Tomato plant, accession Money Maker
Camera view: vertical (180 deg); turntable rotation: 90 degrees
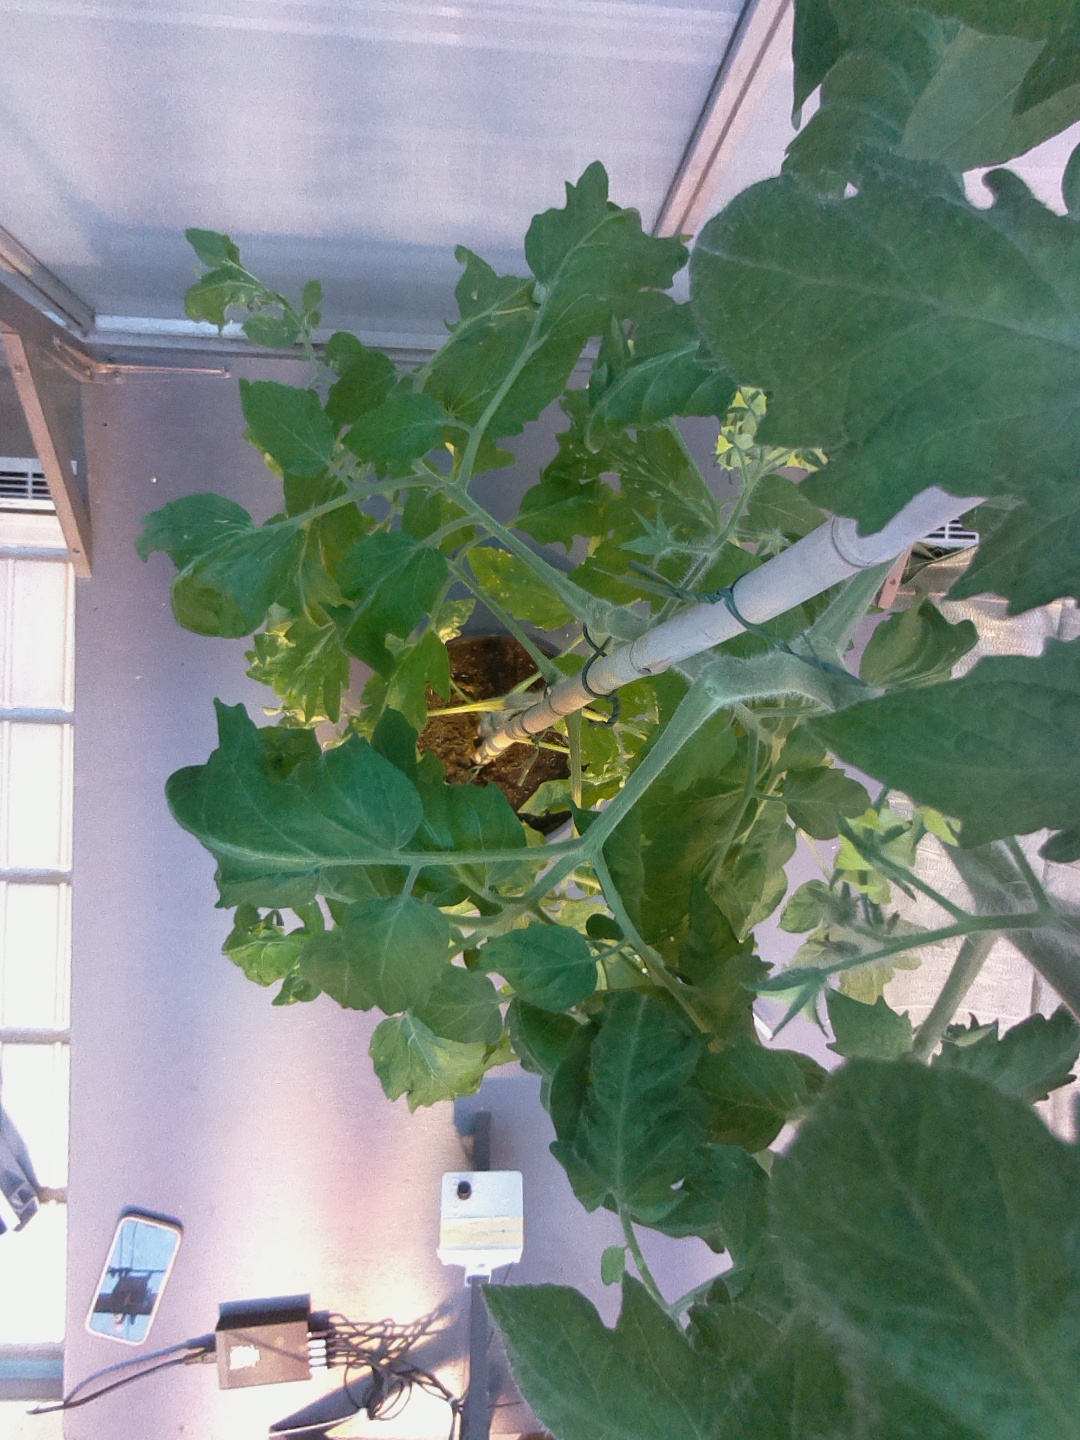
BBCH growth stage 66: Full flowering, 60%-70% of flowers open, more petals falling